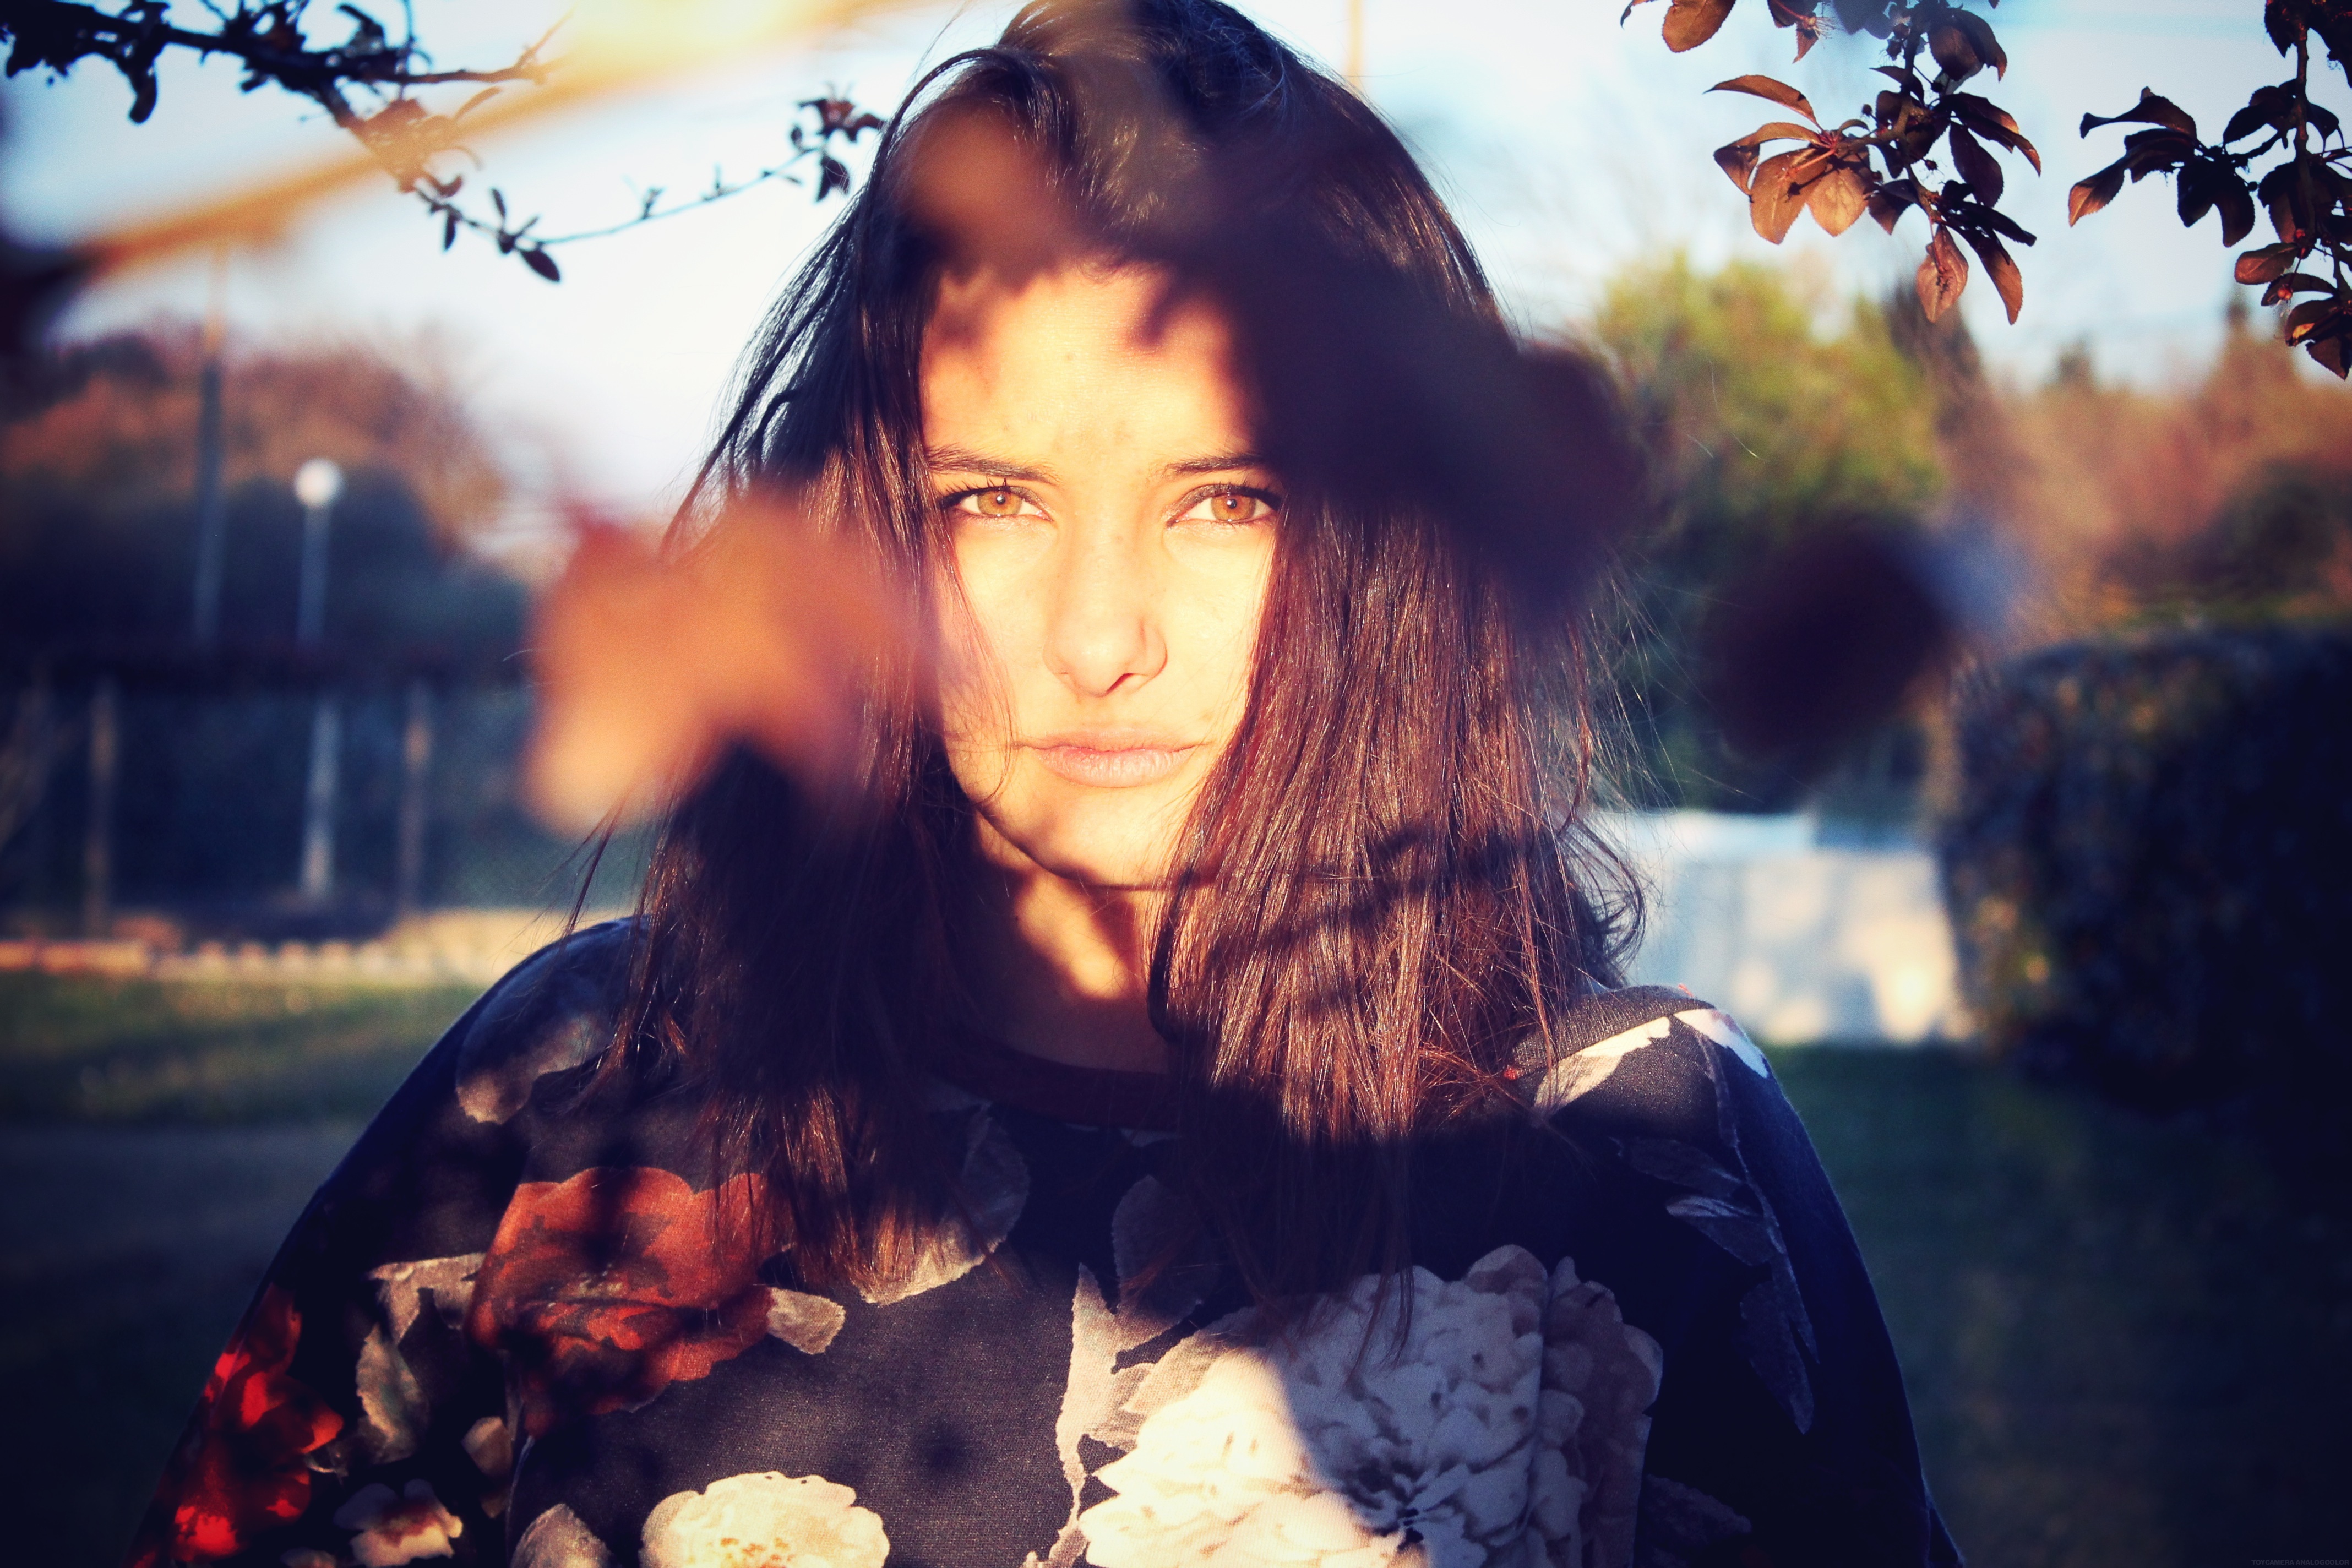
person, girl, photography, sunlight, evening, portrait, model, spring, color, autumn, fashion, lady, season, smile, photograph, beauty, emotion, photo shoot, portrait photography